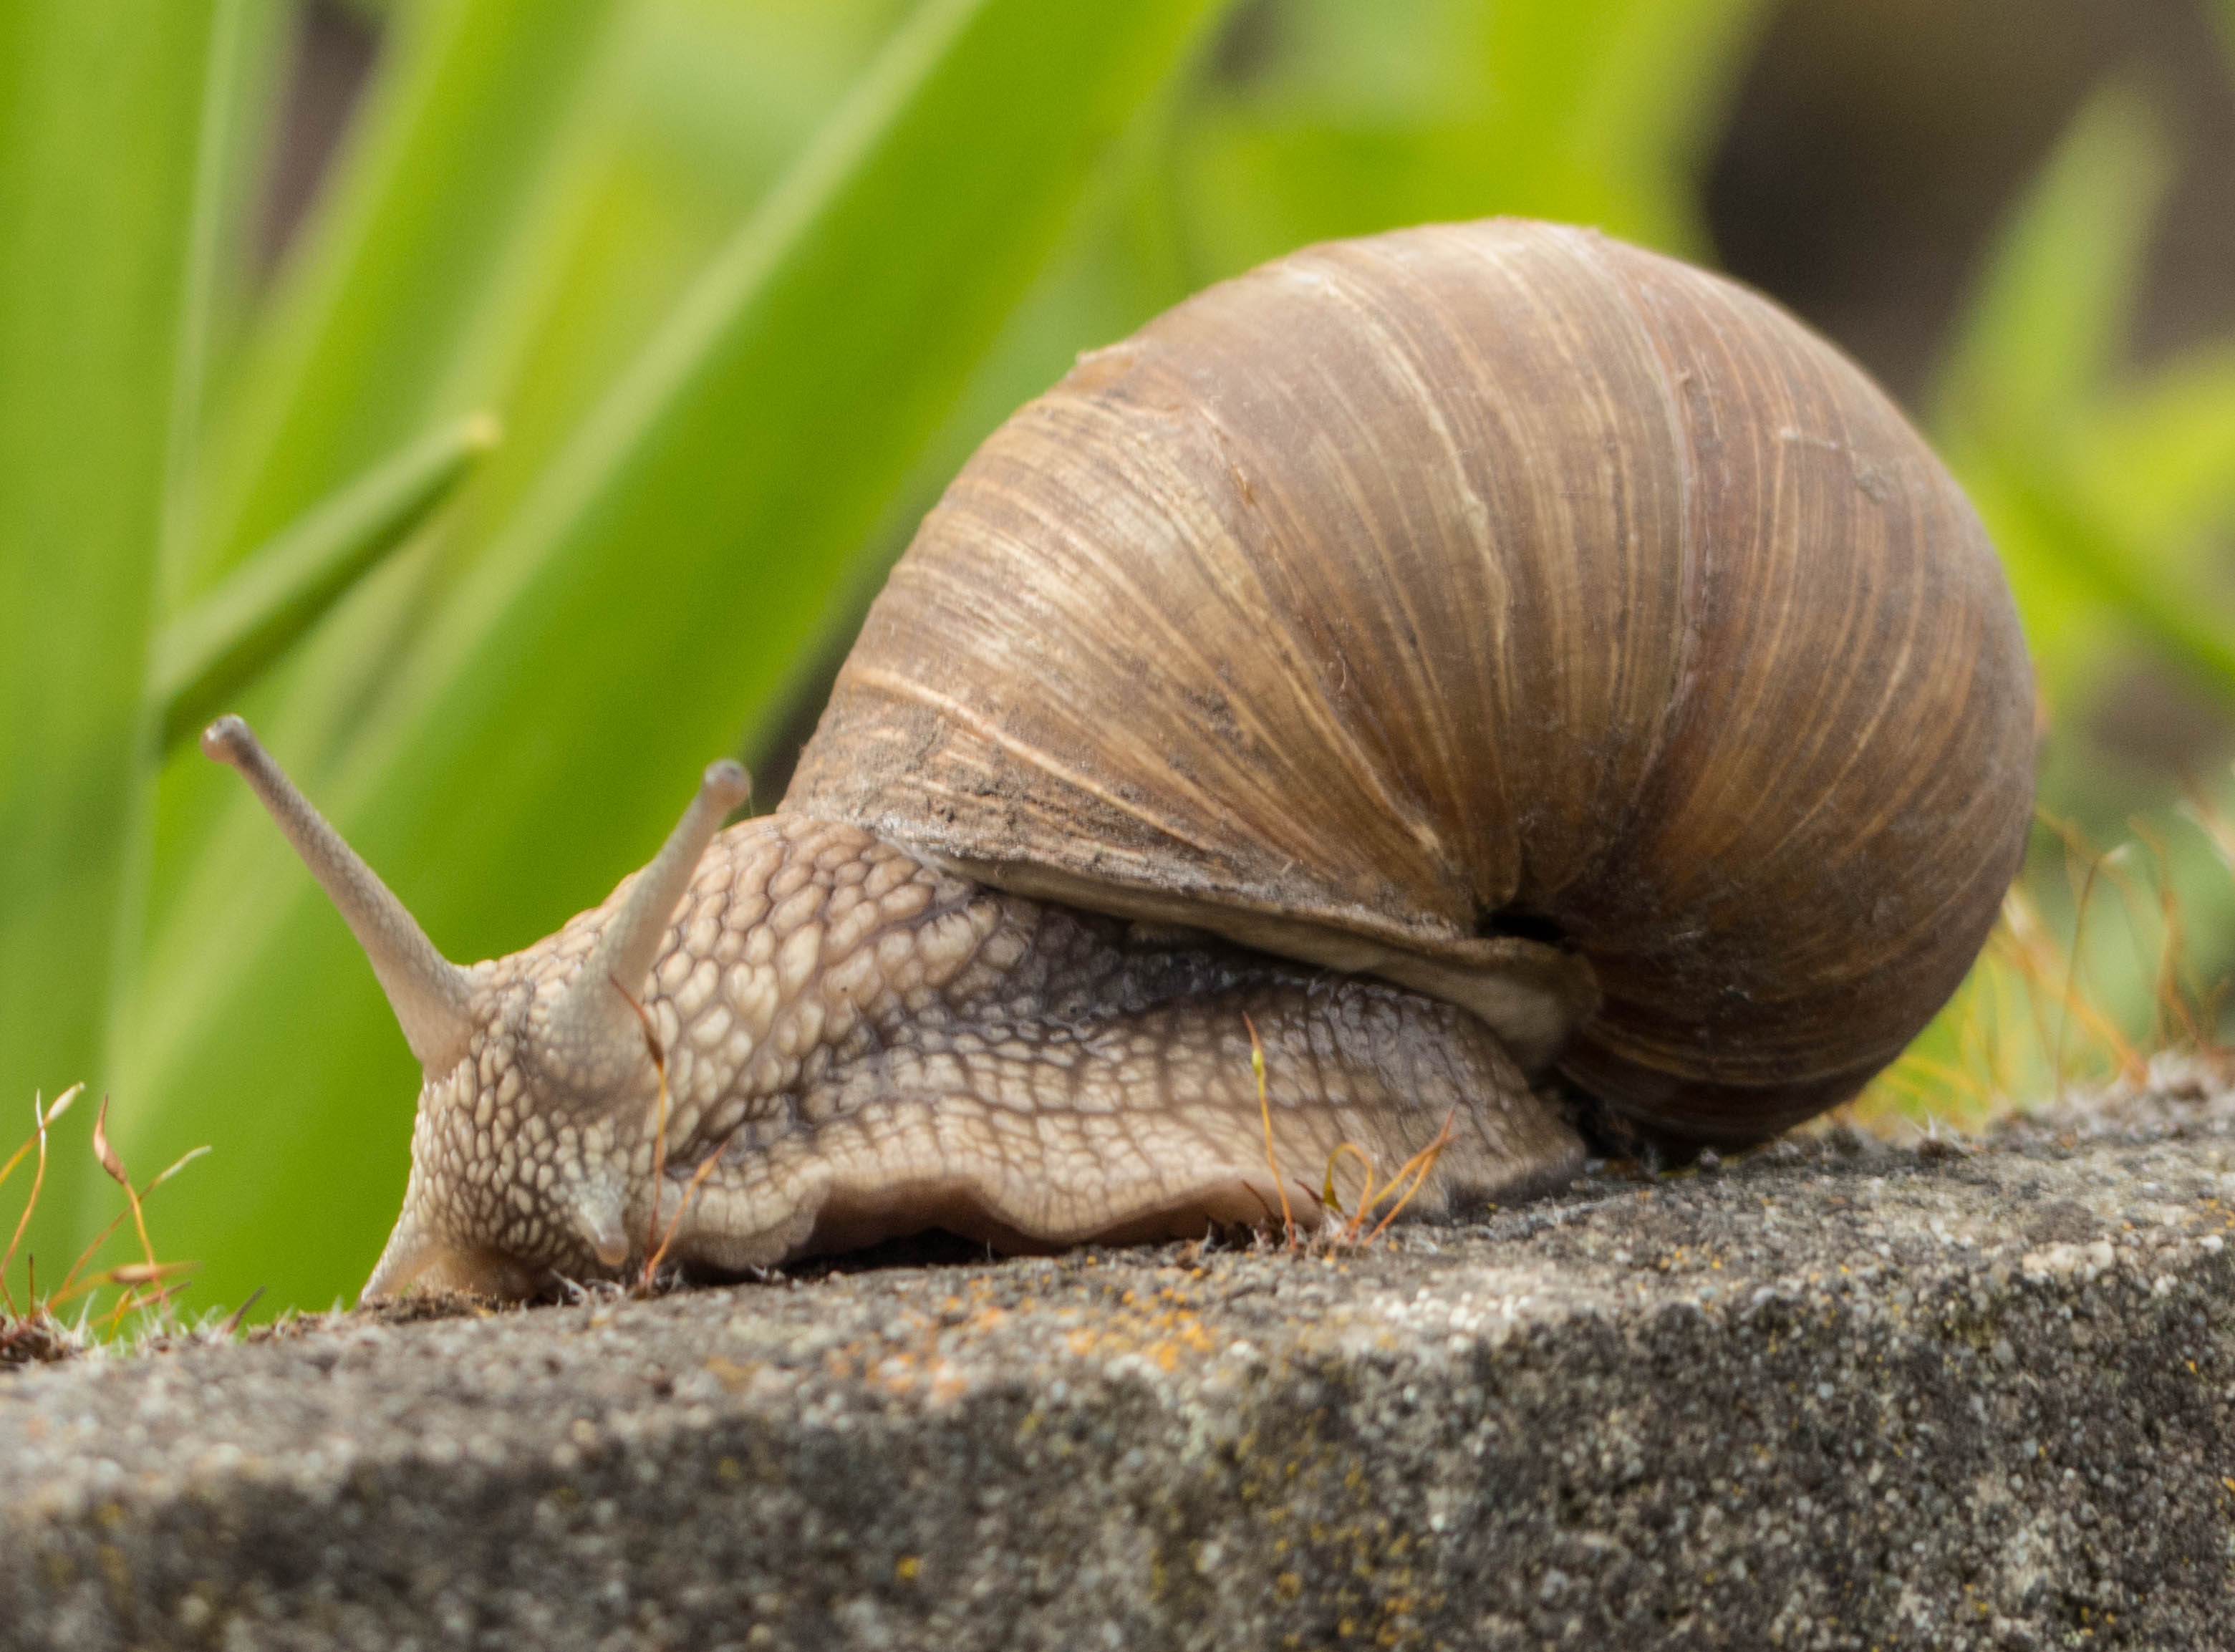
animal, insect, fauna, shell, invertebrate, close up, mollusk, crawl, snail, molluscs, schnecken, macro photography, slowly, snails and slugs